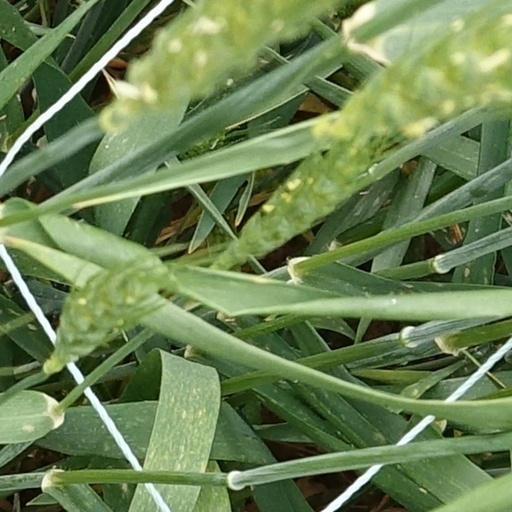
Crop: wheat